Erdem Can

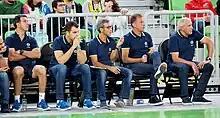
Belgutay, Can, Izquierdo, Androić, and Obradović at the Fenerbahçe's bench in September 2017.

An assistant coach, Can worked for Fenerbahçe between 2012 and 2021. Under head coach Željko Obradović, he helped the team to four Turkish League Championships, three Turkish Cups, five EuroLeague Final Fours, three EuroLeague Finals, and a EuroLeague title in the 2016–17 season. Also, he was an assistant coach during the 2020–21 Fenerbahçe season under head coach Igor Kokoškov.